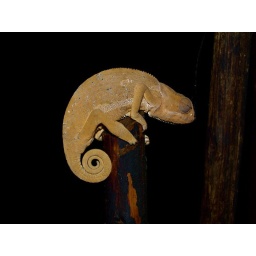
This dude slept soundly on the fence by our table while we ate and drummed around him. (Zimbabwe 2007)